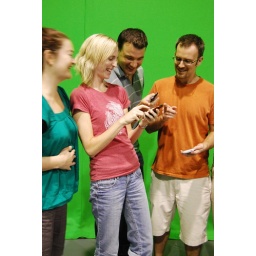
It's all about the branding - we used the green screen in the animation studio before the demo of how you animate!